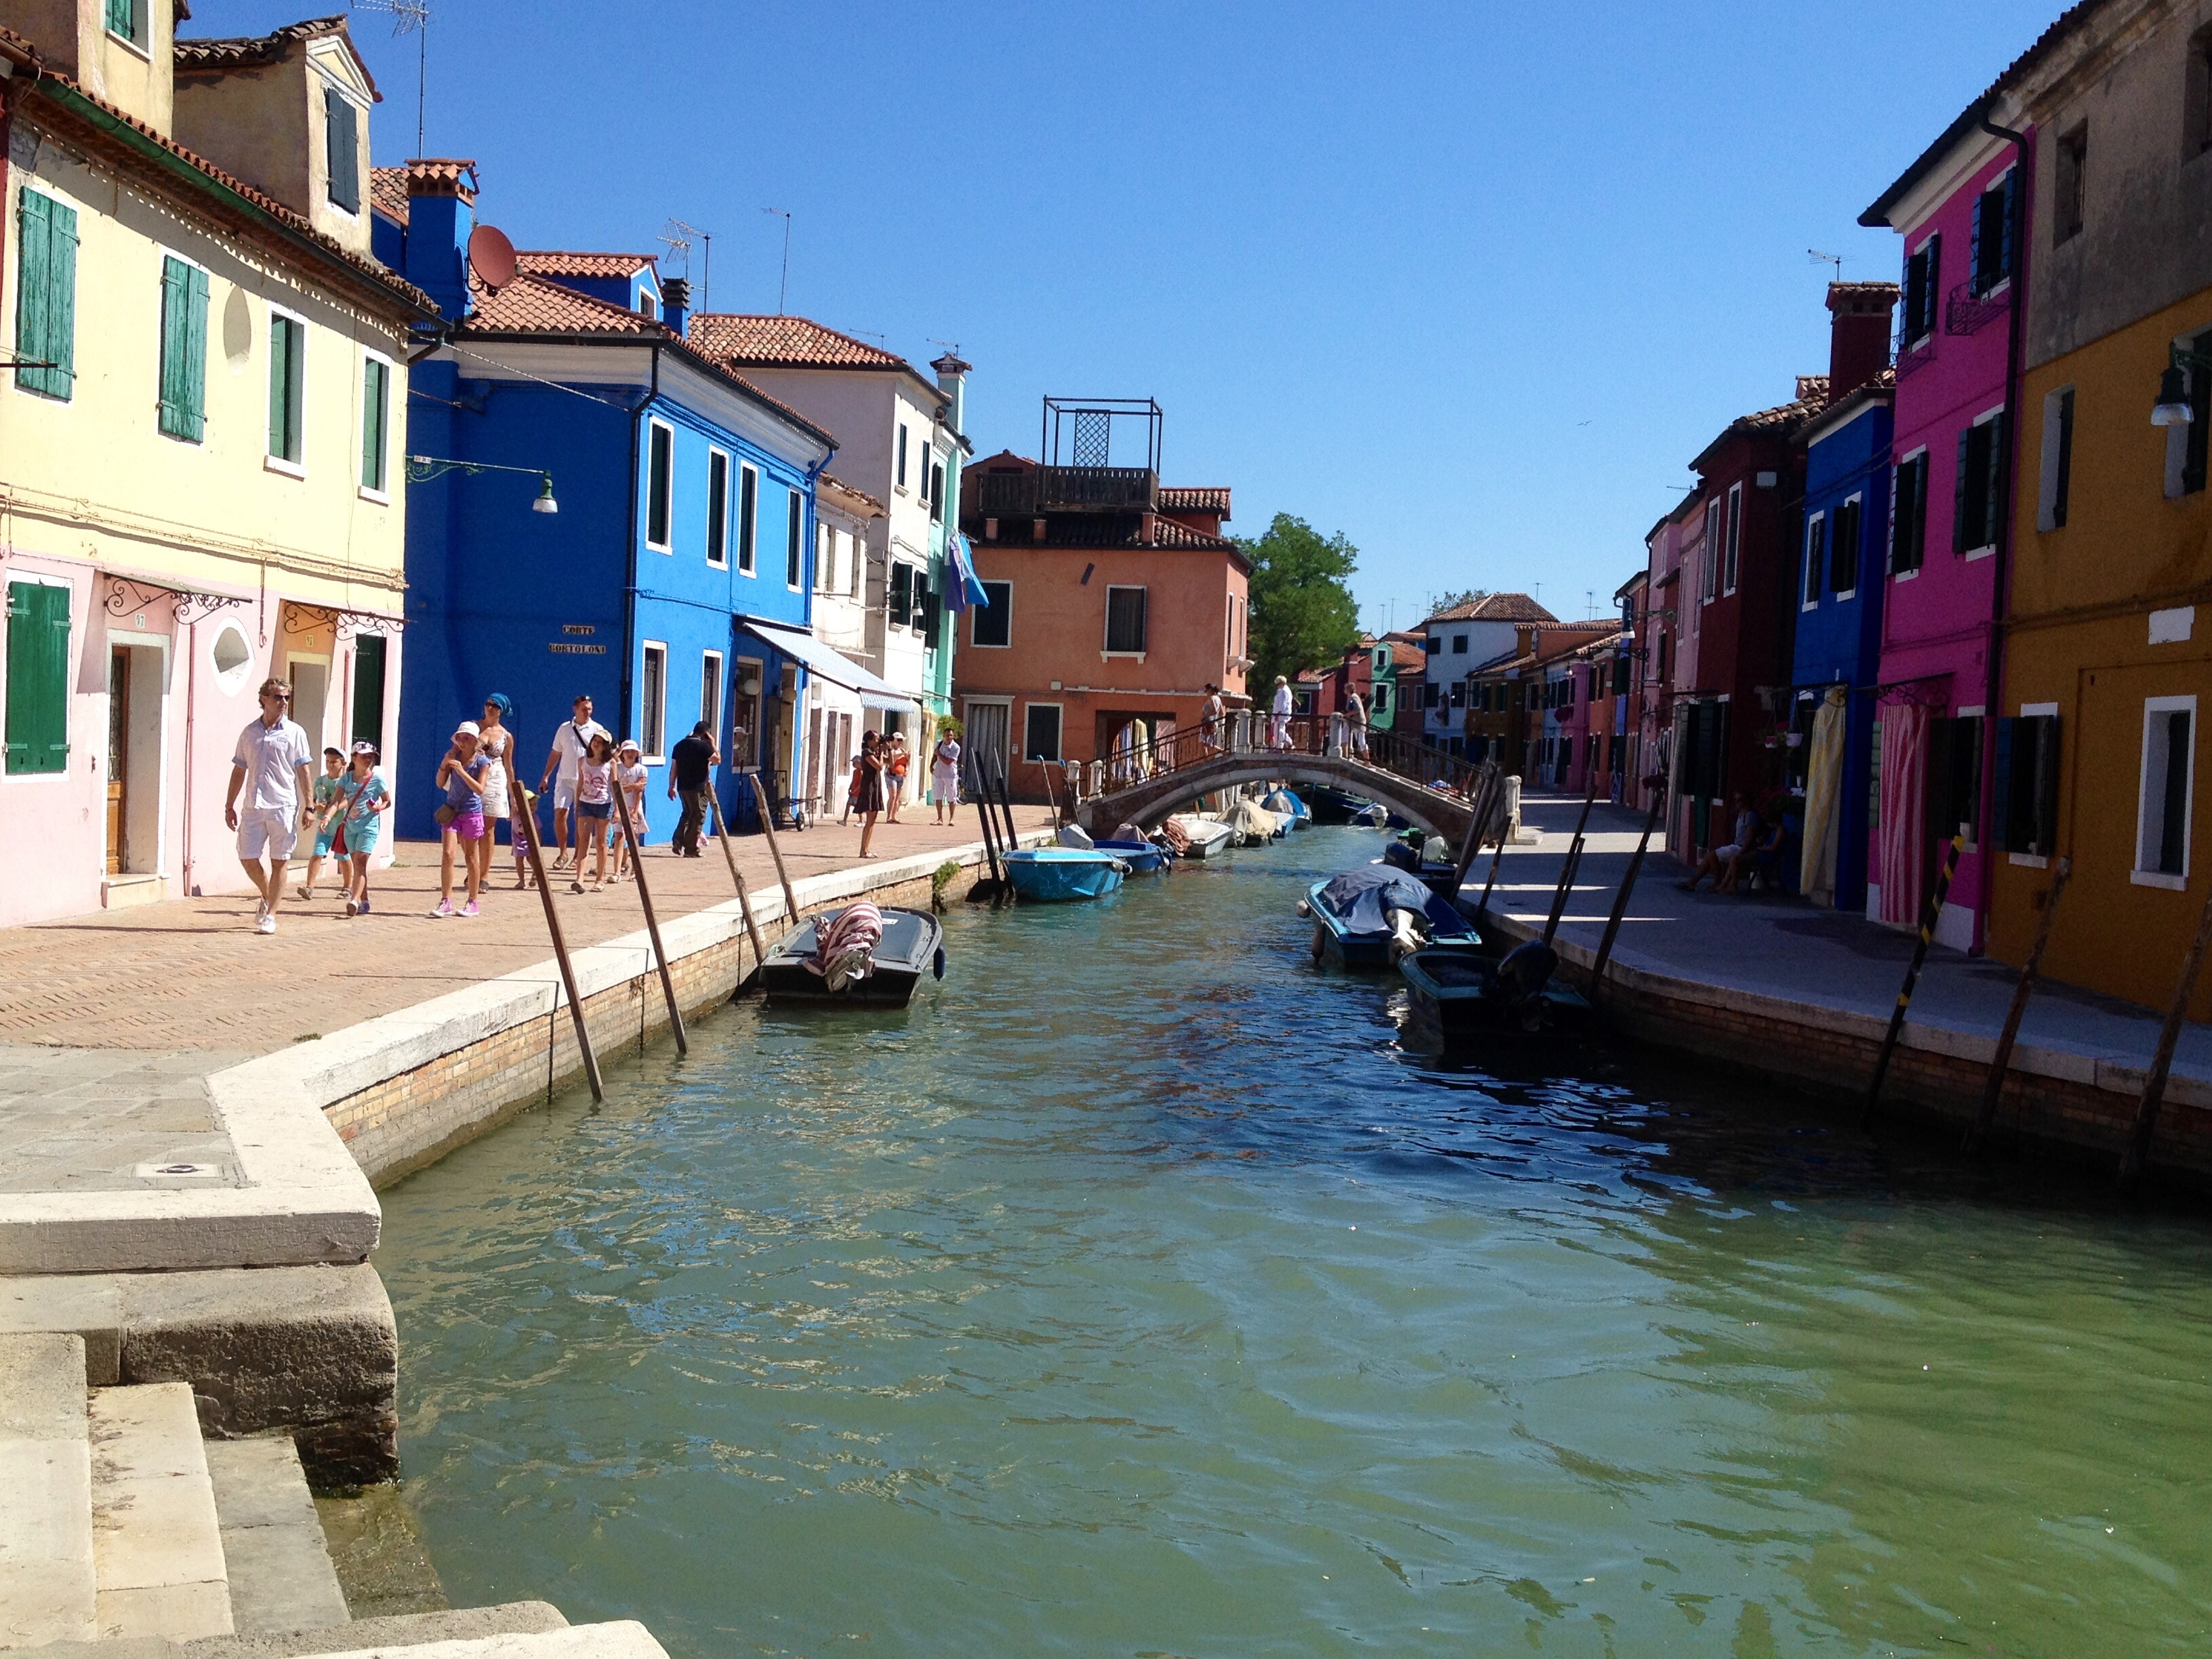
sea, water, architecture, sky, warm, town, river, canal, vacation, village, vehicle, holiday, venice, colorful, tourism, waterway, body of water, homes, venezia, channel, costume, landform, geographical feature